82nd Aerial Targets Squadron

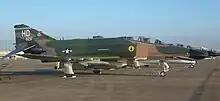
Det. 1 82nd ATRS McDonnell QF-4E Phantom II at the Wings Over Houston Airshow October 2007

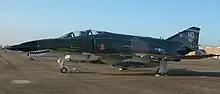
Det. 1 82 ATRS McDonnell QF-4E Phantom II "SCAT XXVII" at the Wings Over Houston Airshow October 2007

On 1 July 1981 the 82nd Tactical Aerial Targets Squadron was assigned to the 325th Fighter Weapons Wing at Tyndall Air Force Base, Florida. On 15 October 1983, the 82nd Tactical Aerial Targets Squadron was transferred to the 475th Weapons Evaluation Group. It is now part of the 53rd Weapons Evaluation Group.